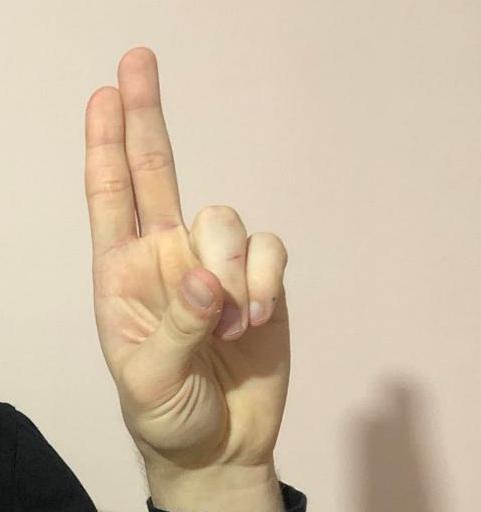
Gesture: two_up